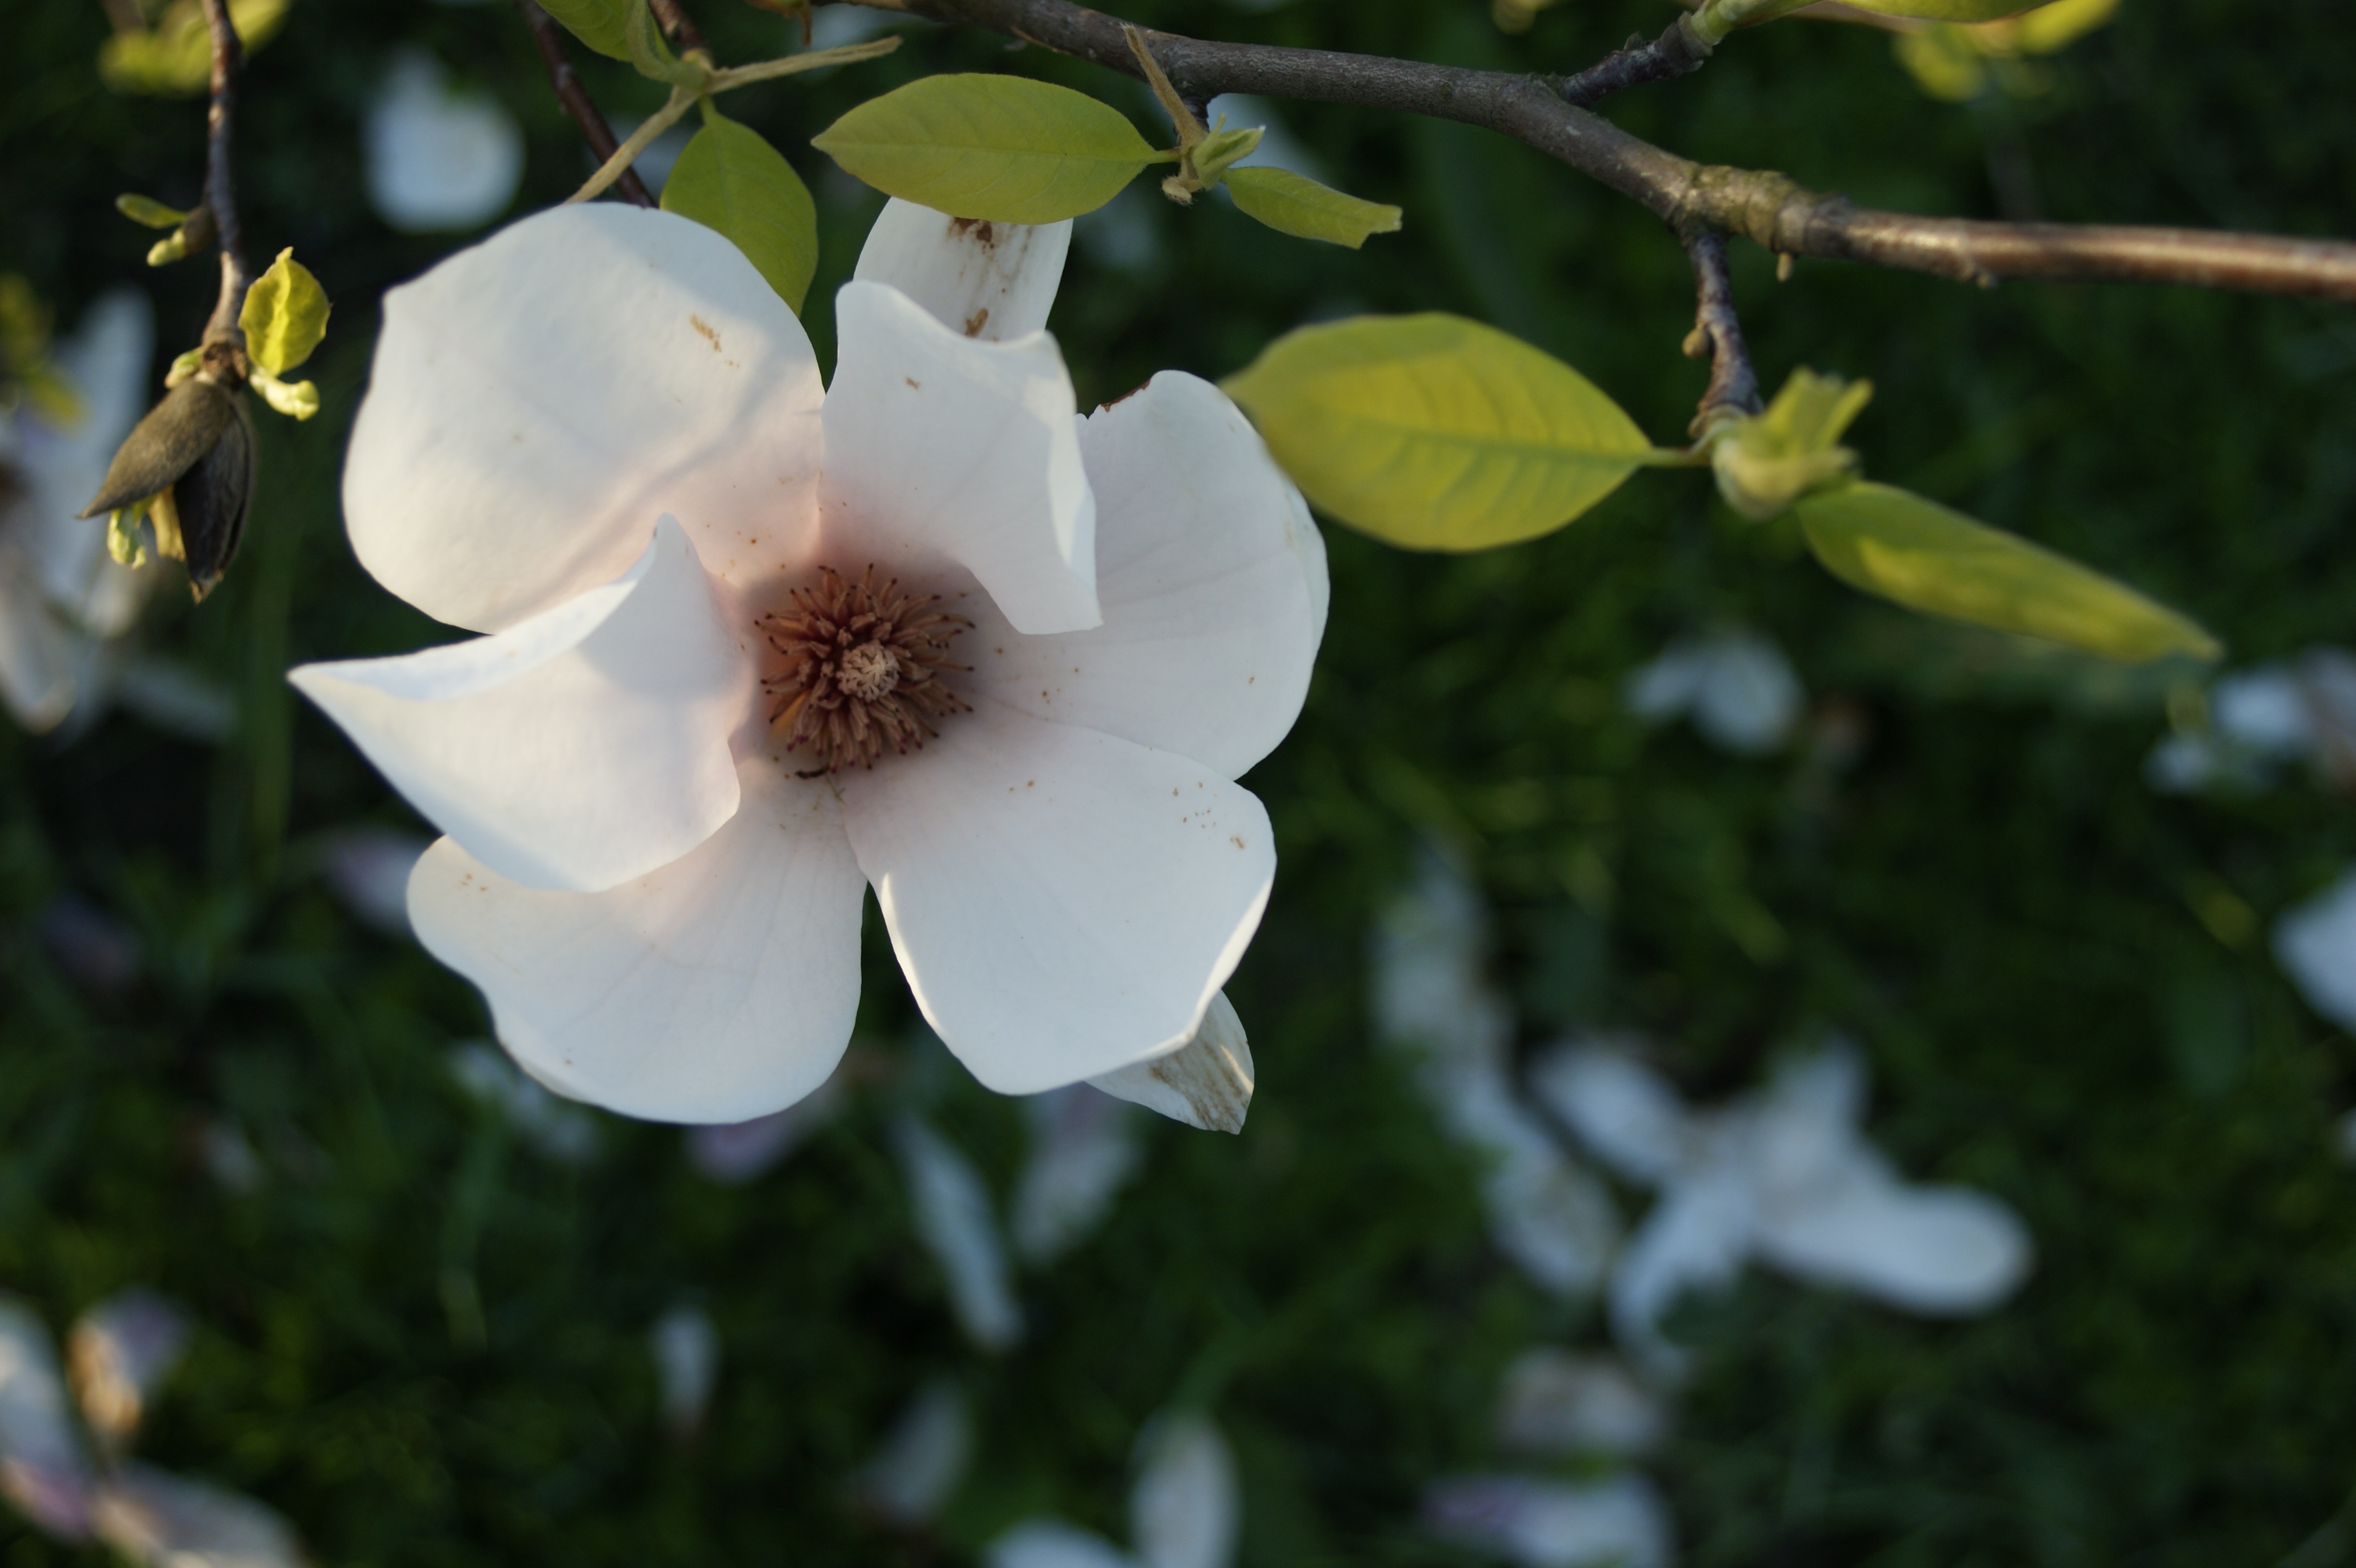
tree, nature, branch, blossom, plant, sunlight, flower, petal, spring, botany, garden, flora, wildflower, shrub, magnolia, macro photography, flowering plant, land plant